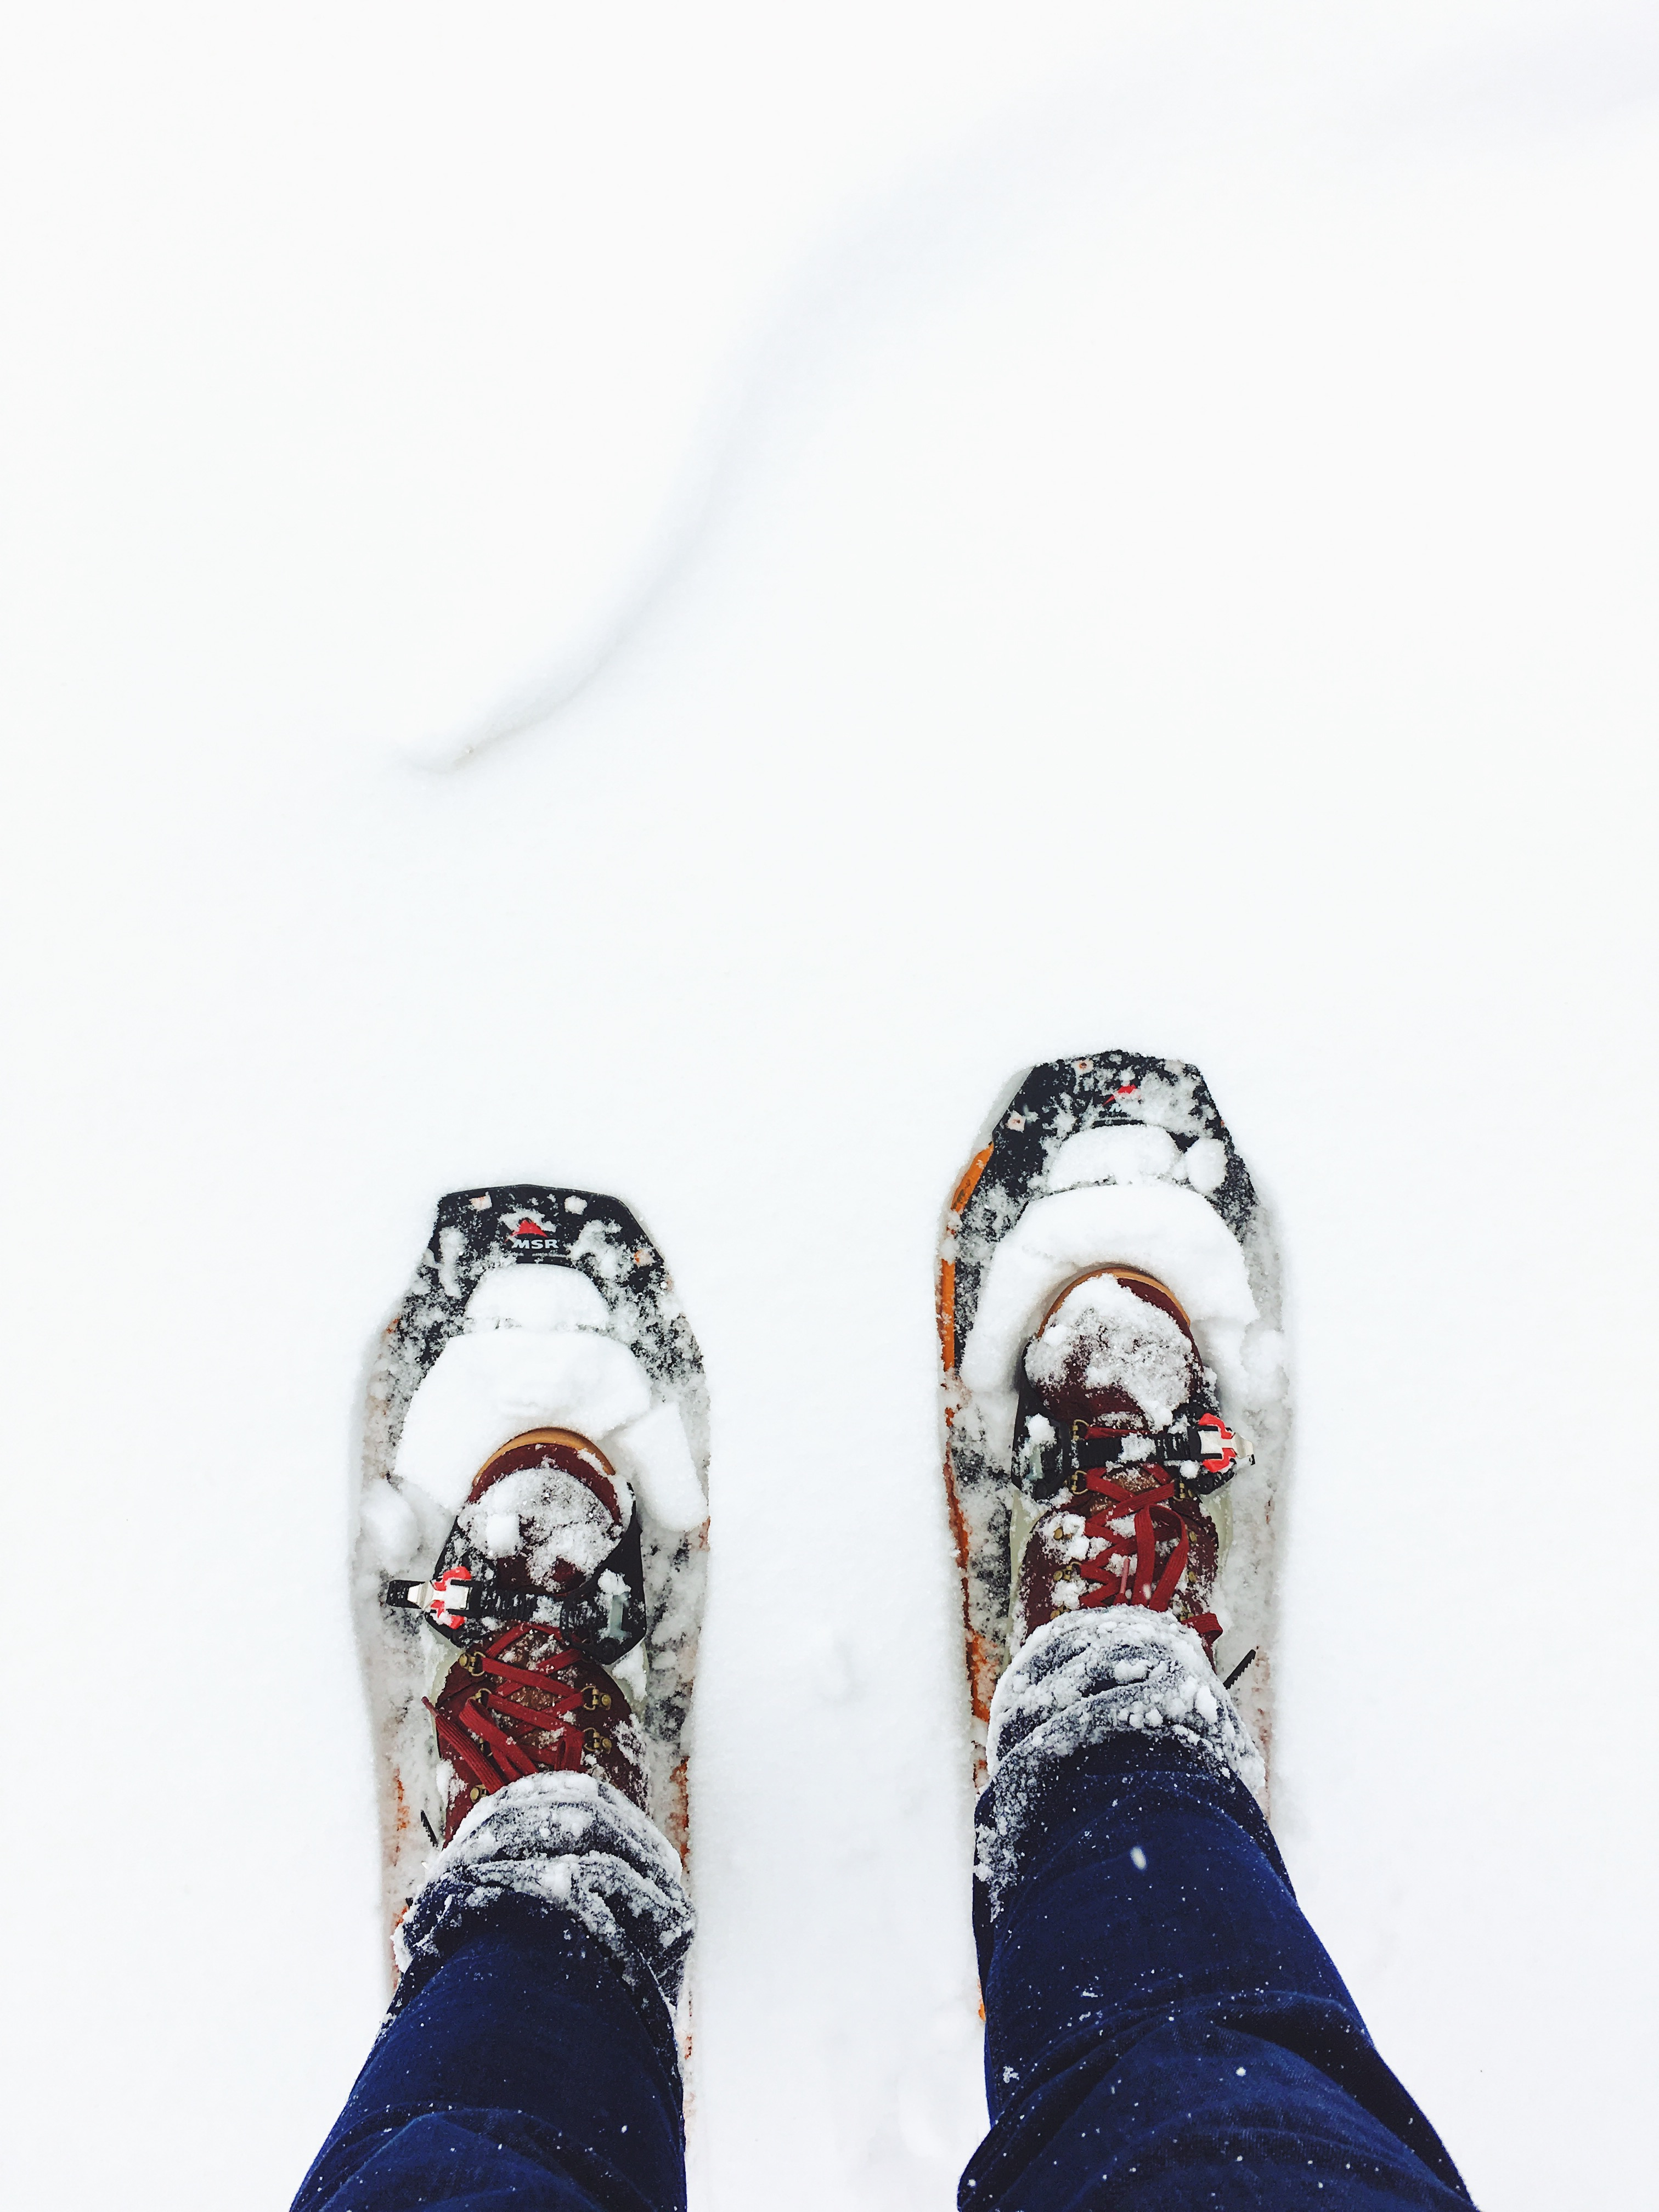
shoe, snow, winter, boot, leg, jeans, human body, footwear